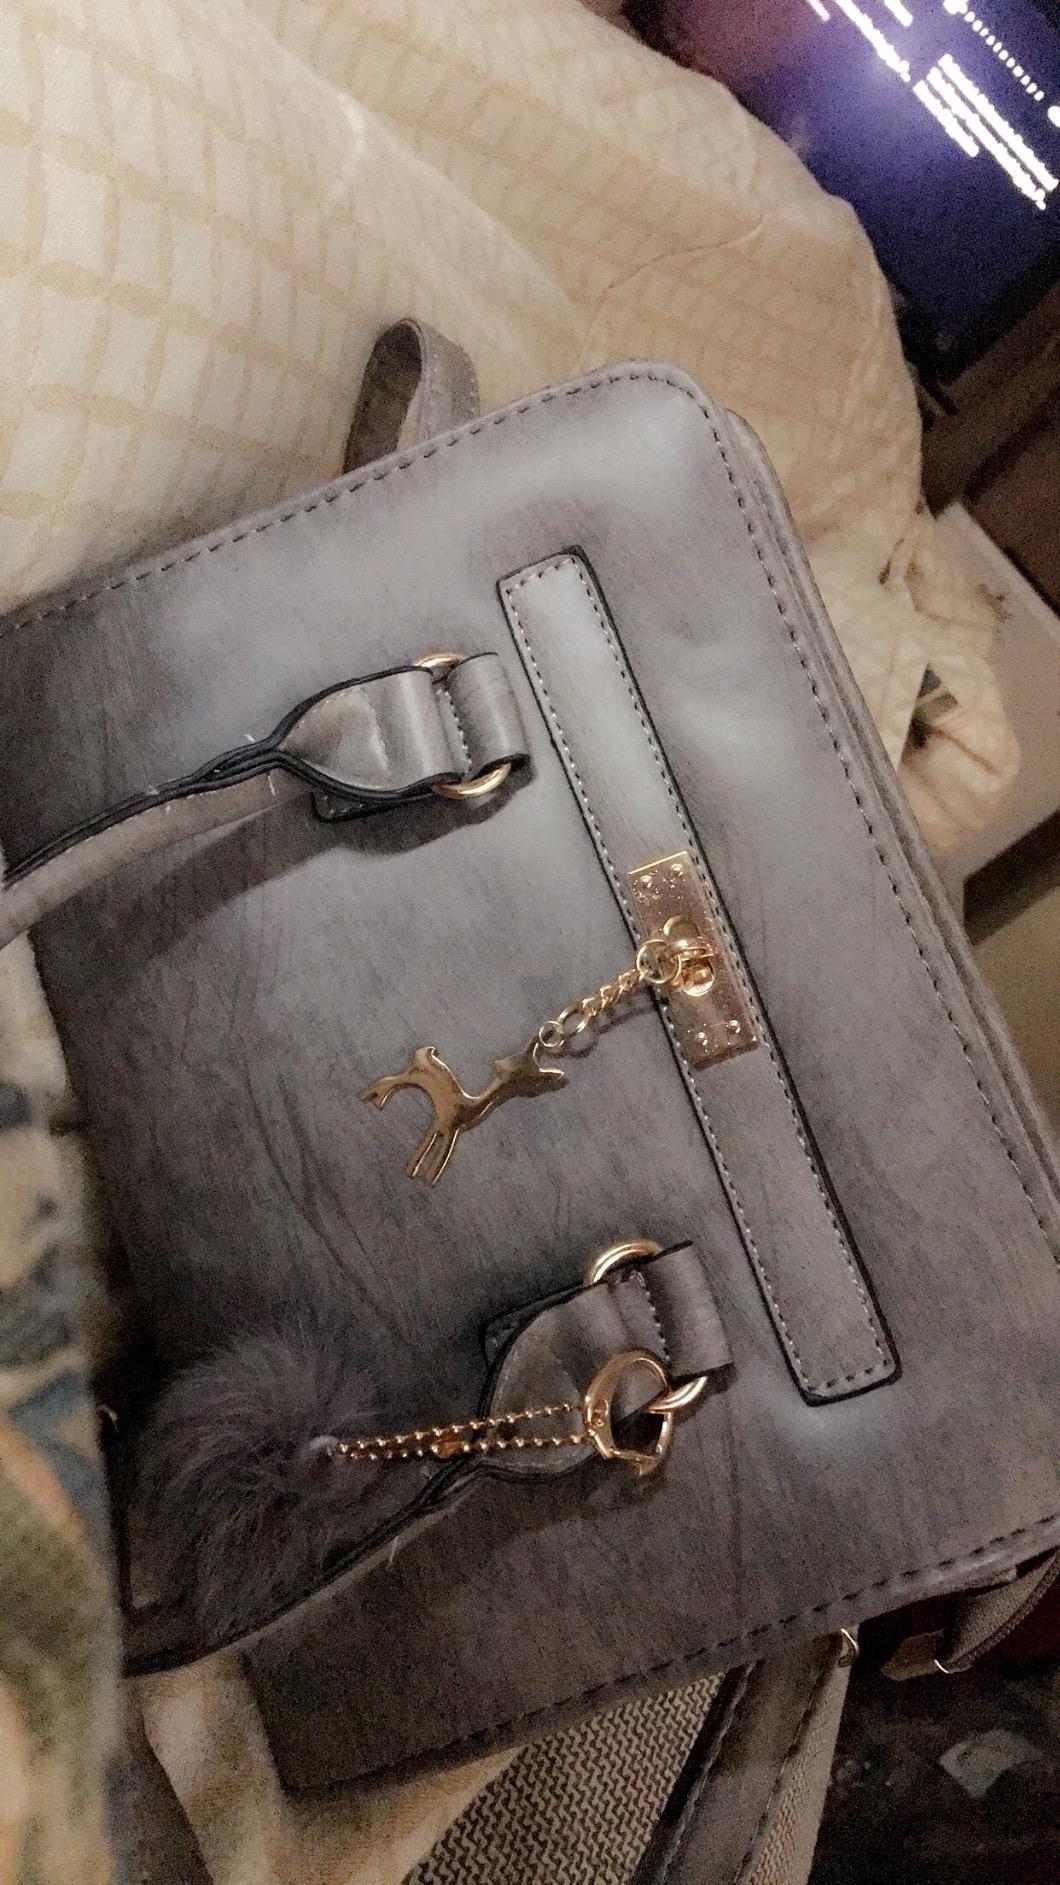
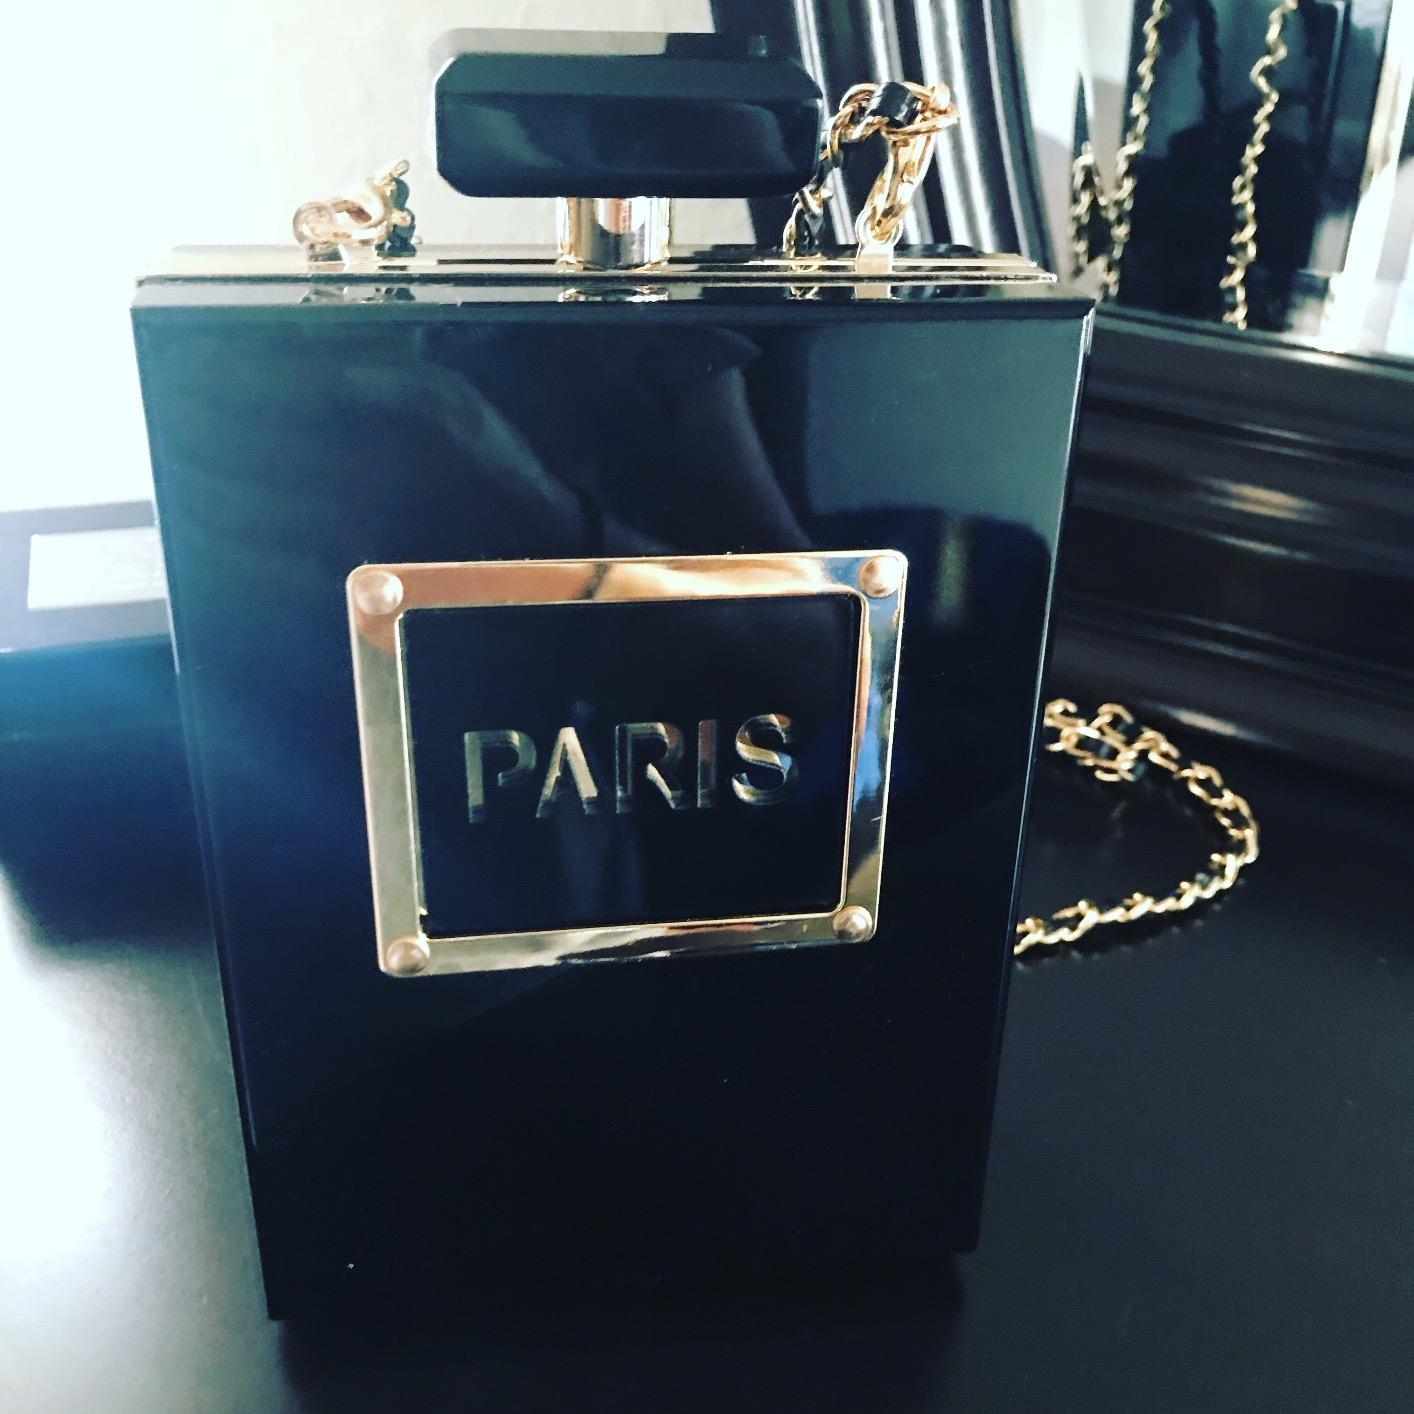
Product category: accessories_handbag
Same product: no